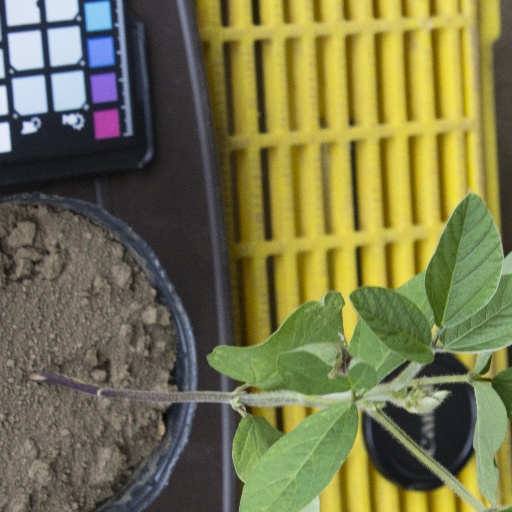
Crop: soybean